Santa Barbara Municipal Airport

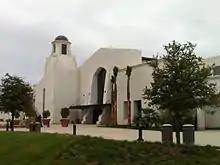
Santa Barbara Airport, new terminal

In 2019, the airport was categorized as a "small hub primary airport" by the Federal Aviation Administration (FAA), with 510,141 enplanements. As of December 2024, the airport is served by Alaska Airlines, American Airlines, Delta Airlines, Southwest Airlines and United Airlines.